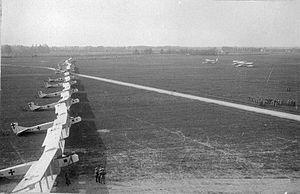
Les Gotha G étaient une famille de bombardiers biplans bimoteurs allemands qui furent les plus gros avions opérationnels de la Première Guerre mondiale.